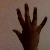
The image shows a hand gesture representing the number 5 in Indian Sign Language.